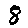
Label: 8